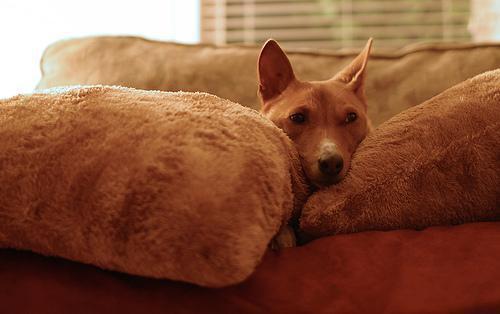
basenji